Cairo Geniza

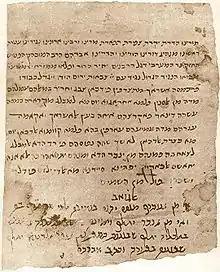
A letter signed by Abraham, the son of Maimonides

The first European to note the collection was apparently Simon van Gelderen (a great-uncle of Heinrich Heine), who visited the Ben Ezra synagogue and reported about the Cairo Genizah in 1752 or 1753. In 1864, the traveler and scholar Jacob Saphir visited the synagogue and explored the Genizah for two days; while he did not identify any specific item of significance he suggested that possibly valuable items might be in store. In 1896, the Scottish scholars and twin sisters Agnes S. Lewis and Margaret D. Gibson returned from Egypt with fragments from the Genizah they considered to be of interest, and showed them to Solomon Schechter "their irrepressibly curious rabbinical friend" at Cambridge. Schechter, already aware of the Genizah but not of its significance, immediately recognized the importance of the material. With the financial assistance of his Cambridge colleague and friend Charles Taylor, Schechter made an expedition to Egypt, where, with the assistance of the Chief Rabbi, he sorted and removed the greater part of the contents of the Genizah chamber. Agnes and Margaret joined him there en route to Sinai (their fourth visit in five years) and he showed them the chamber which Agnes reported was "simply indescribable".